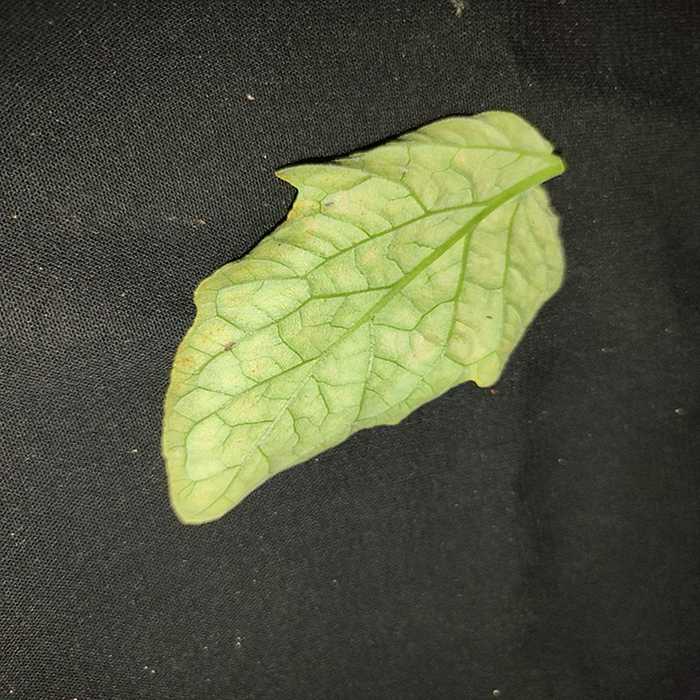
Plant: Tomato
Label: Tomato spotted wilt